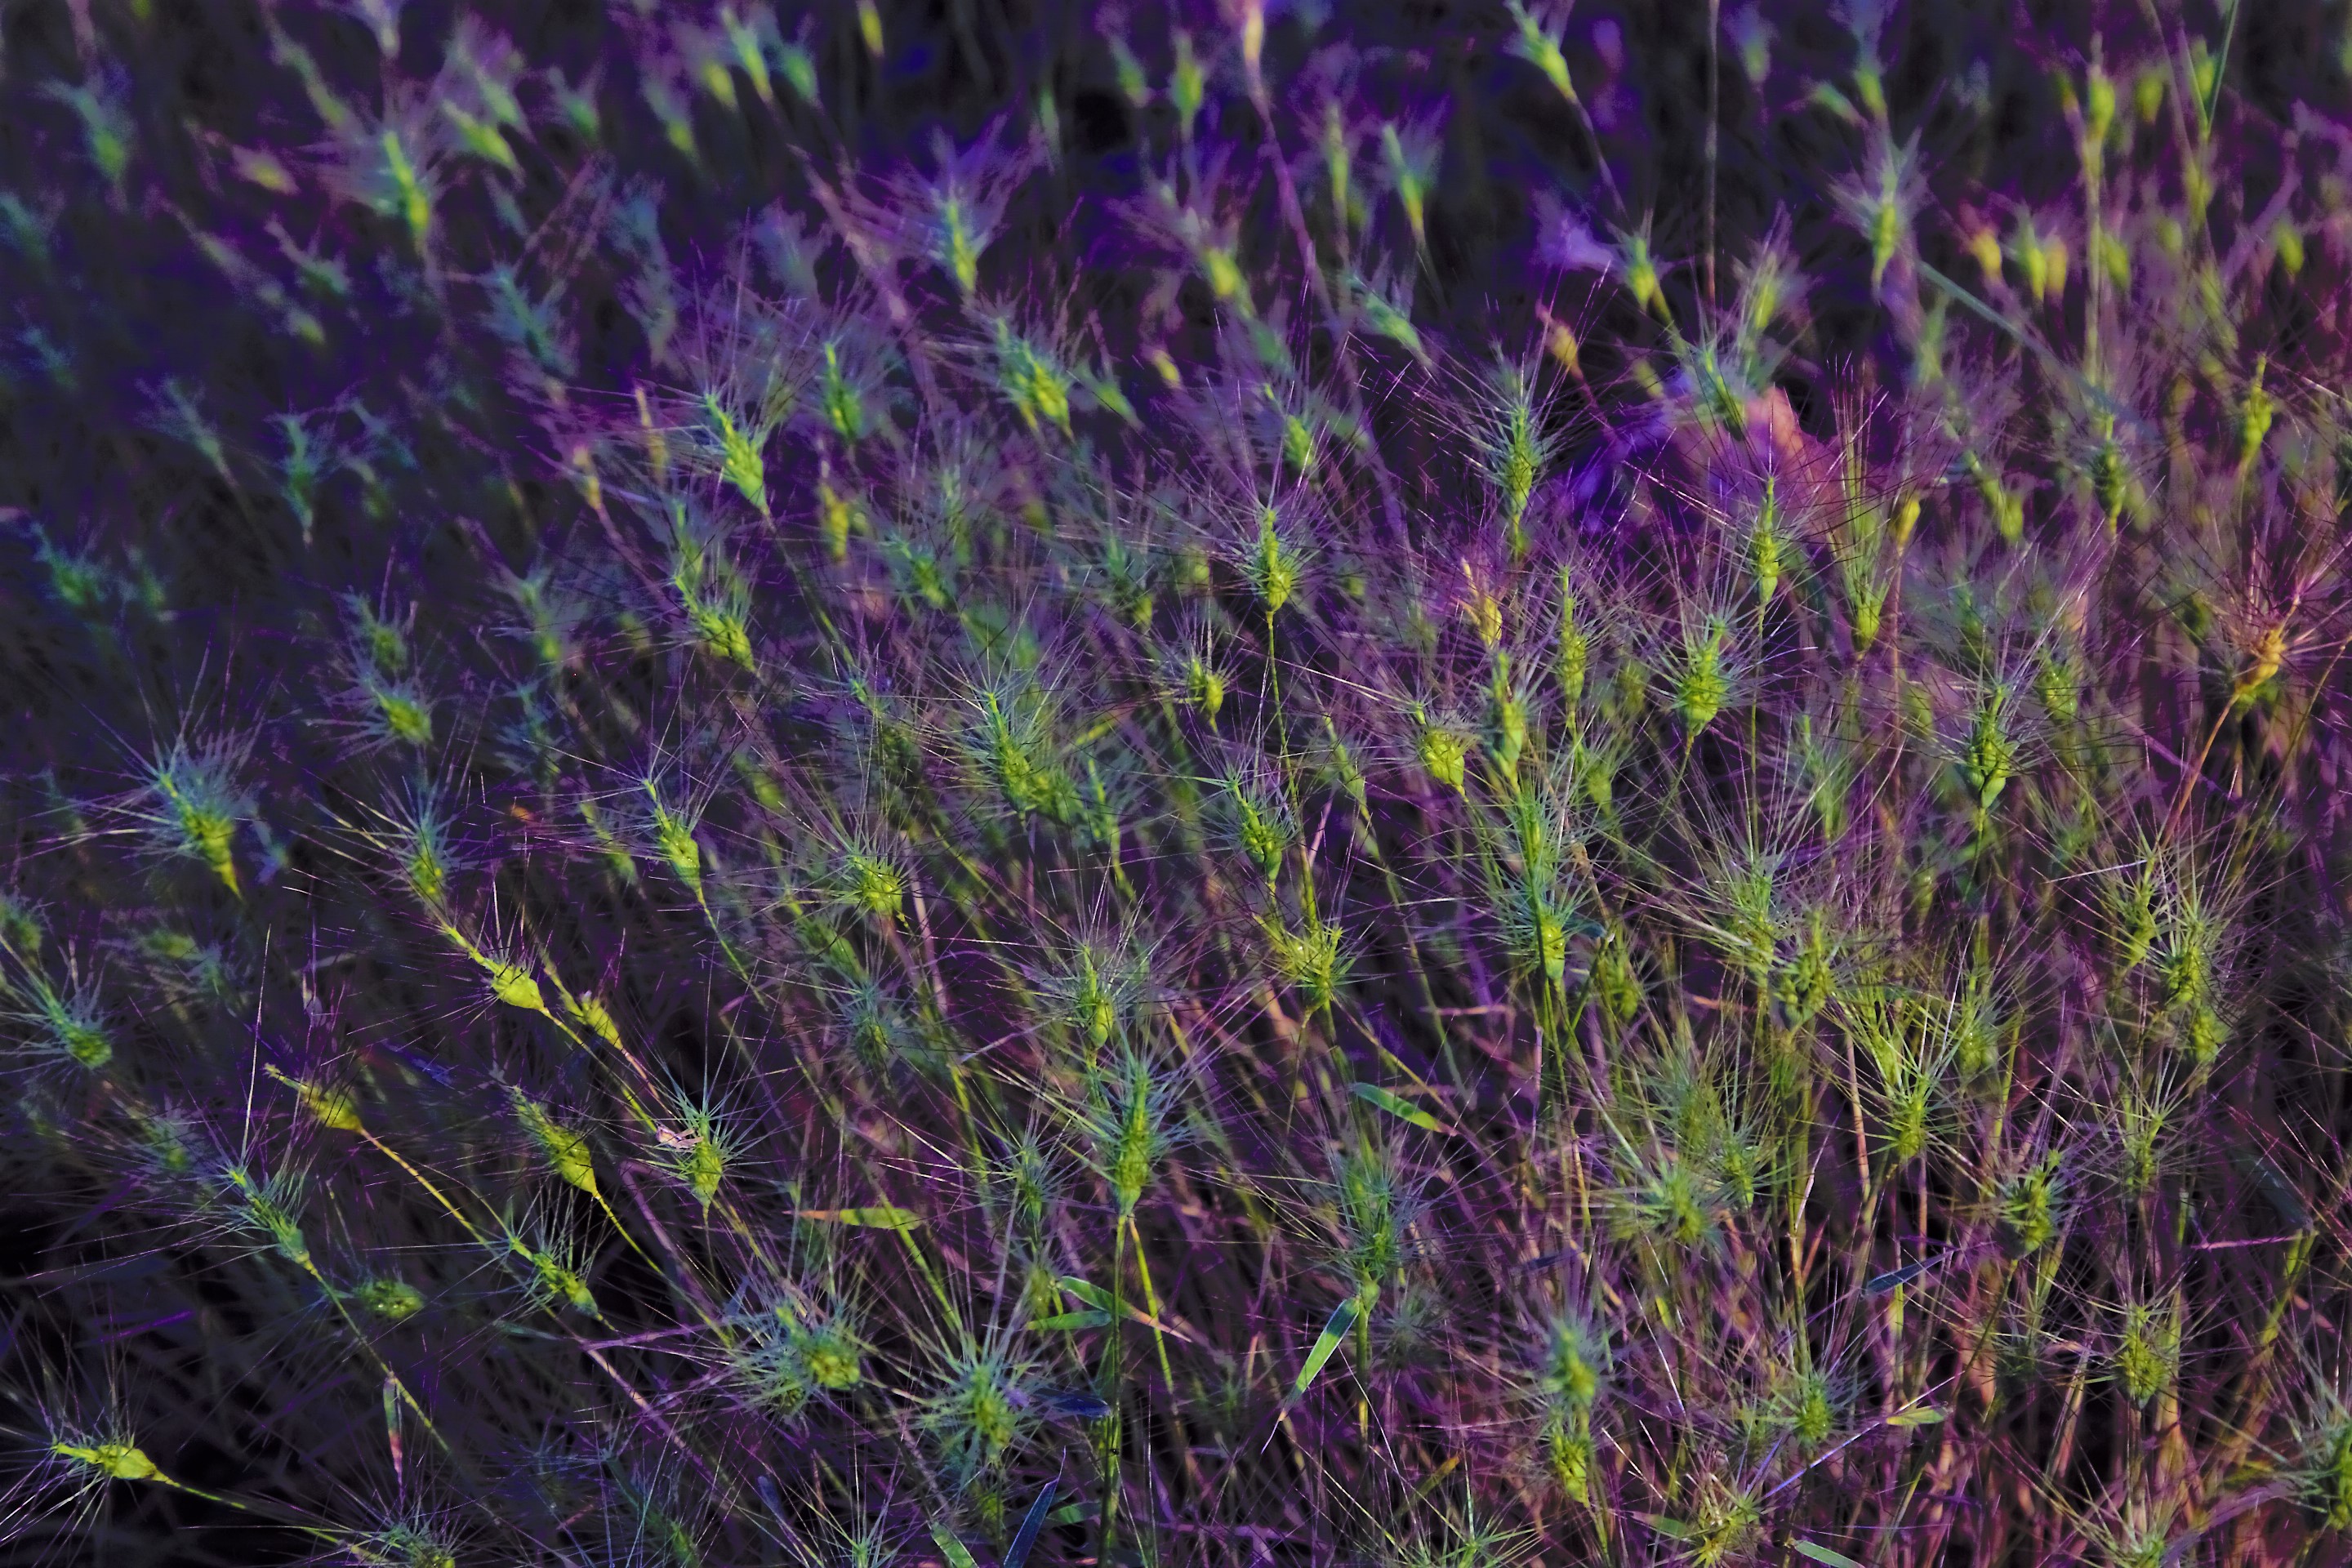
spring, herbs, flowers, nature, land, rural, tranquil, peaceful, plant, lavender, purple, violet, grass, green, flower, grass family, flowering plant, english lavender, grassland